Monte Ne

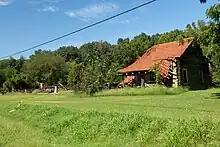
Oklahoma Row finally collapsed in 2023

The most prominent structure remaining after the completion of Beaver Lake was the three-story concrete tower and foundation from the Oklahoma Row. Some efforts were made by the Corps of Engineers to preserve the site, but no plans ever materialized. The tower and foundation were demolished by the Corps of Engineers in 2023, citing ongoing issues with trespassing and vandalism.